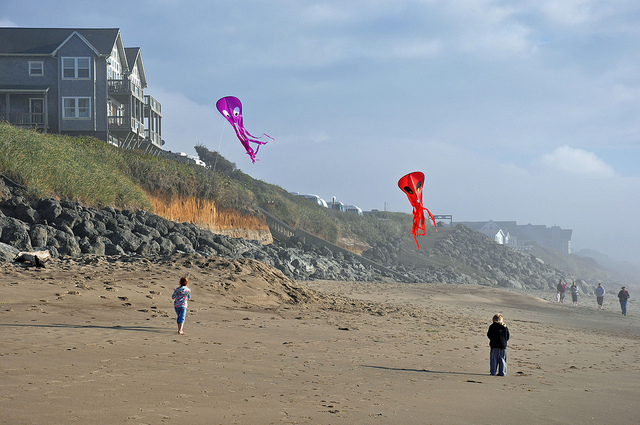
user: Given an image and a question. Answer the question in a short answer. Question: Which mary poppins song features this high flyer? Short Answer:
assistant: let go fly kite